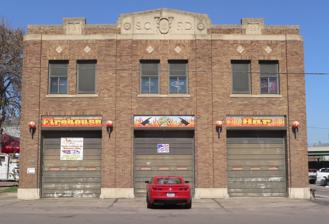
Building: Sioux City Fire Station Number 3
Country: United States of America
Year built: 1929
United States historic place Sioux City Fire Station Number 3 U.S. National Register of Historic Places Show map of Iowa Show map of the United States Location 1211 5th St. Sioux City, Iowa Coordinates 42°29′43.9″N 96°23′39.6″W / 42.495528°N 96.394333°W / 42.495528; -96.394333 Area less than one acre Built 1929 Architectural style Late 19th and 20th Century Revivals Late 19th and 20th Century American Movements NRHP reference No. 08000444 Added to NRHP May 21, 2008 The Sioux City Fire Station Number 3 , also known as the Firehouse Bar , is a historic building located in Sioux City, Iowa , United States.  The city's fire department began when a group of volunteers formed the Fire Protection Organization in 1869.  It was formally organized in 1876.  This building was completed in 1929, and replaced an older structure from around 1884.  Station Number 3 served an area that mostly contained commercial buildings on the east side of downtown and a warehouse district along the Floyd River .  It served as the fire department headquarters for a short time when Station Number 1 was abandoned.  It long served as a training station, and a wooden training tower was located here from at least 1924 and into the 1960s. The building itself followed the "storefront" model for a fire station where the apparatus was housed on the main floor and living quaraters above.  It features basket weave brick panels and concrete ornamentation for the pilaster bases and capstones , banding, and parapet .  The building is similar to Station Number 7 that was built in the Leeds neighborhood in 1937.  That suggests the same architect, who is unknown, but local lore suggests William L. Steele may be the architect. A design for Fire Station Number 1 from 1922 is attributed to him, although never built, and is similar to the two stations that were built.  The building was listed on the National Register of Historic Places in 2008, and now houses a bar. References